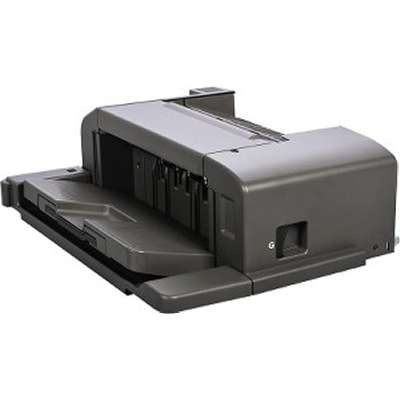
Lexmark MS911/MX910/MX911 Staple Finisher (Inlin)
Brand: Lexmark
Product Name: MS911/MX910/MX911 Staple Finisher (Inlin) Manufacturer Part Number: 26Z0084 Product Type: Finisher Height: 7.7" Width: 18.6" Depth: 23" Manufacturer: Lexmark Manuf Part#: 26Z0084 Price: $1169.69 Availability: Special Order
Category: Office Supplies > Office Instruments > Staplers > Bookbinding Staplers